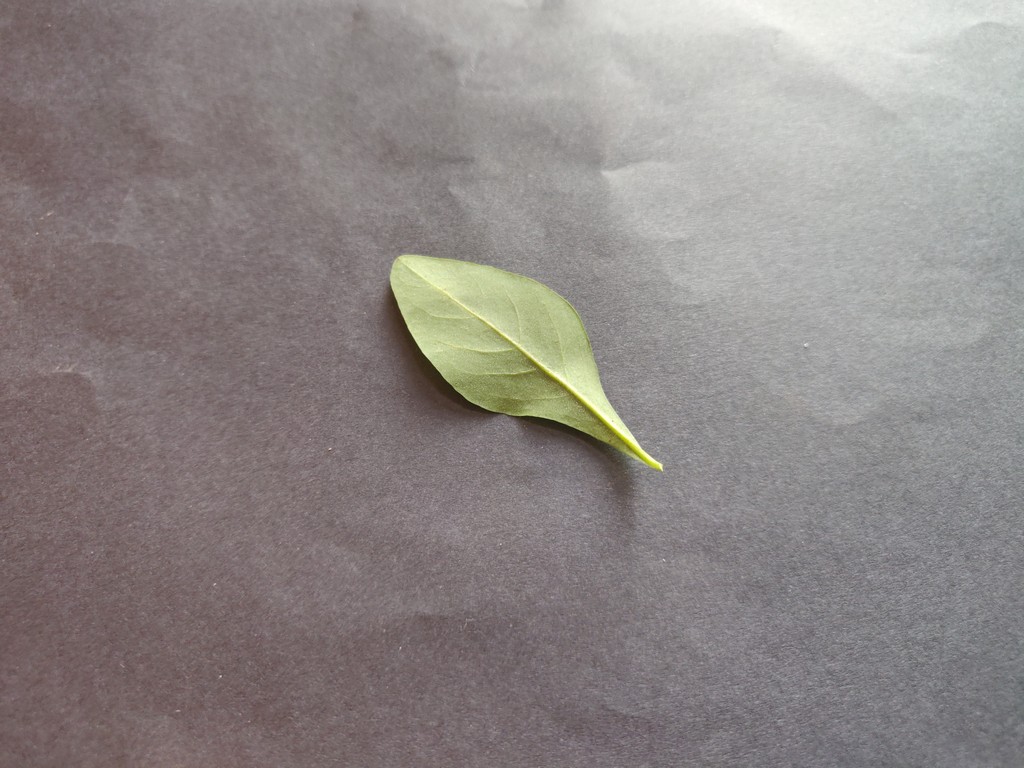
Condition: Healthy
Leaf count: single
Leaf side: back